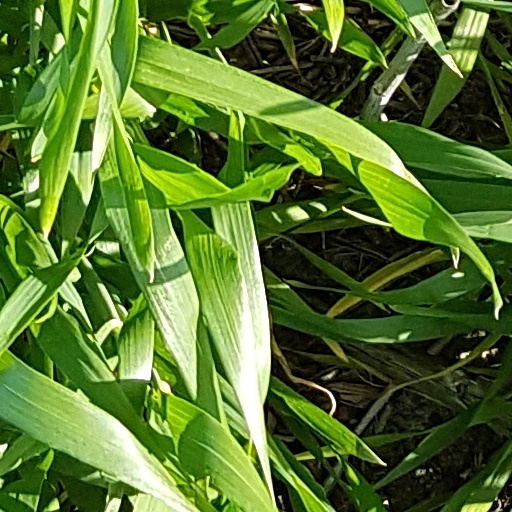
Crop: wheat